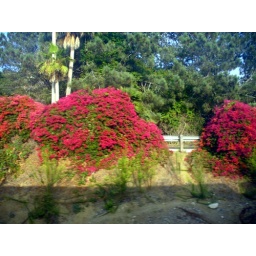
in train to San Diego flowers